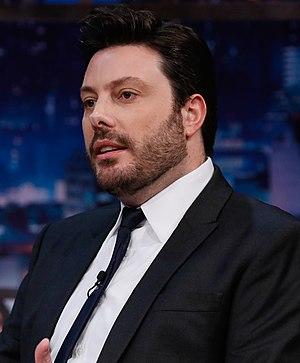
"Danilo Gentili Jr. est un comédien, présentateur, acteur, écrivain, caricaturiste, photographe, reporter, publicitaire et homme d'affaires brésilien. Il fait partie de la ""nouvelle génération d'humour"" et est reconnu comme l'un des précurseurs et idéaliseurs du mouvement de la comédie de stand-up au Brésil. Sur scène, il a été membre du Clube da Comédia Stand-Up et du Comédia ao Vivo, dont il a été l'un des fondateurs. L'humoriste a également lancé les spectacles en solo sous le nom de Volume 1 et Divina Comédia, en plus d'être propriétaire, en partenariat avec Rafinha Bastos et Ítalo Gusso, du comedy club ""Comedians"", un bar dédié aux spectacles de stand-up situé à la Rua Augusta, à São Paulo.